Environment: real
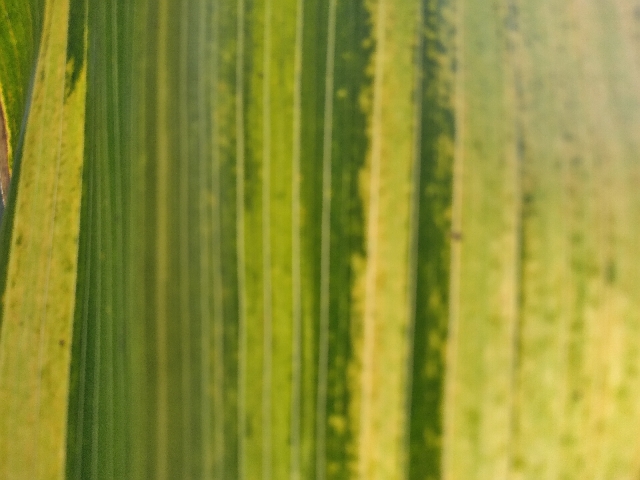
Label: lethal_necrosis